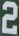
Number: 2